No Longer Allowed in Another World

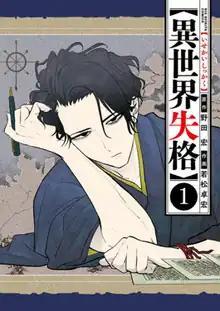
First volume cover, featuring Sensei

is a Japanese manga series written by and illustrated by Takahiro Wakamatsu. It has been serialized on Shogakukan's "" website since October 2019. An anime television series adaptation produced by Atelier Pontdarc aired from July to September 2024.